Scottish literature in the eighteenth century

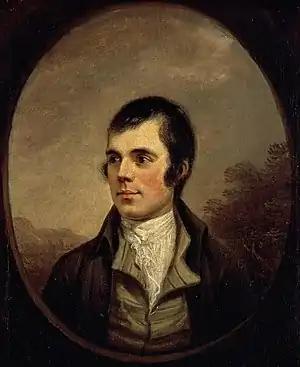
Robert Burns, considered by many the national poet, in Alexander Nasmyth's portrait of 1787

Scottish literature in the eighteenth century is literature written in Scotland or by Scottish writers in the eighteenth century. It includes literature written in English, Scottish Gaelic and Scots, in forms including poetry, drama and novels. After the Union in 1707 Scottish literature developed a distinct national identity. Allan Ramsay led a "vernacular revival", the trend for pastoral poetry and developed the Habbie stanza. He was part of a community of poets working in Scots and English who included William Hamilton of Gilbertfield, Robert Crawford, Alexander Ross, William Hamilton of Bangour, Alison Rutherford Cockburn, and James Thomson. The eighteenth century was also a period of innovation in Gaelic vernacular poetry. Major figures included Rob Donn Mackay, Donnchadh Bàn Mac an t-Saoir, Uillean Ross and Alasdair mac Mhaighstir Alasdair, who helped inspire a new form of nature poetry. James Macpherson was the first Scottish poet to gain an international reputation, claiming to have found poetry written by Ossian. Robert Burns is widely regarded as the national poet.